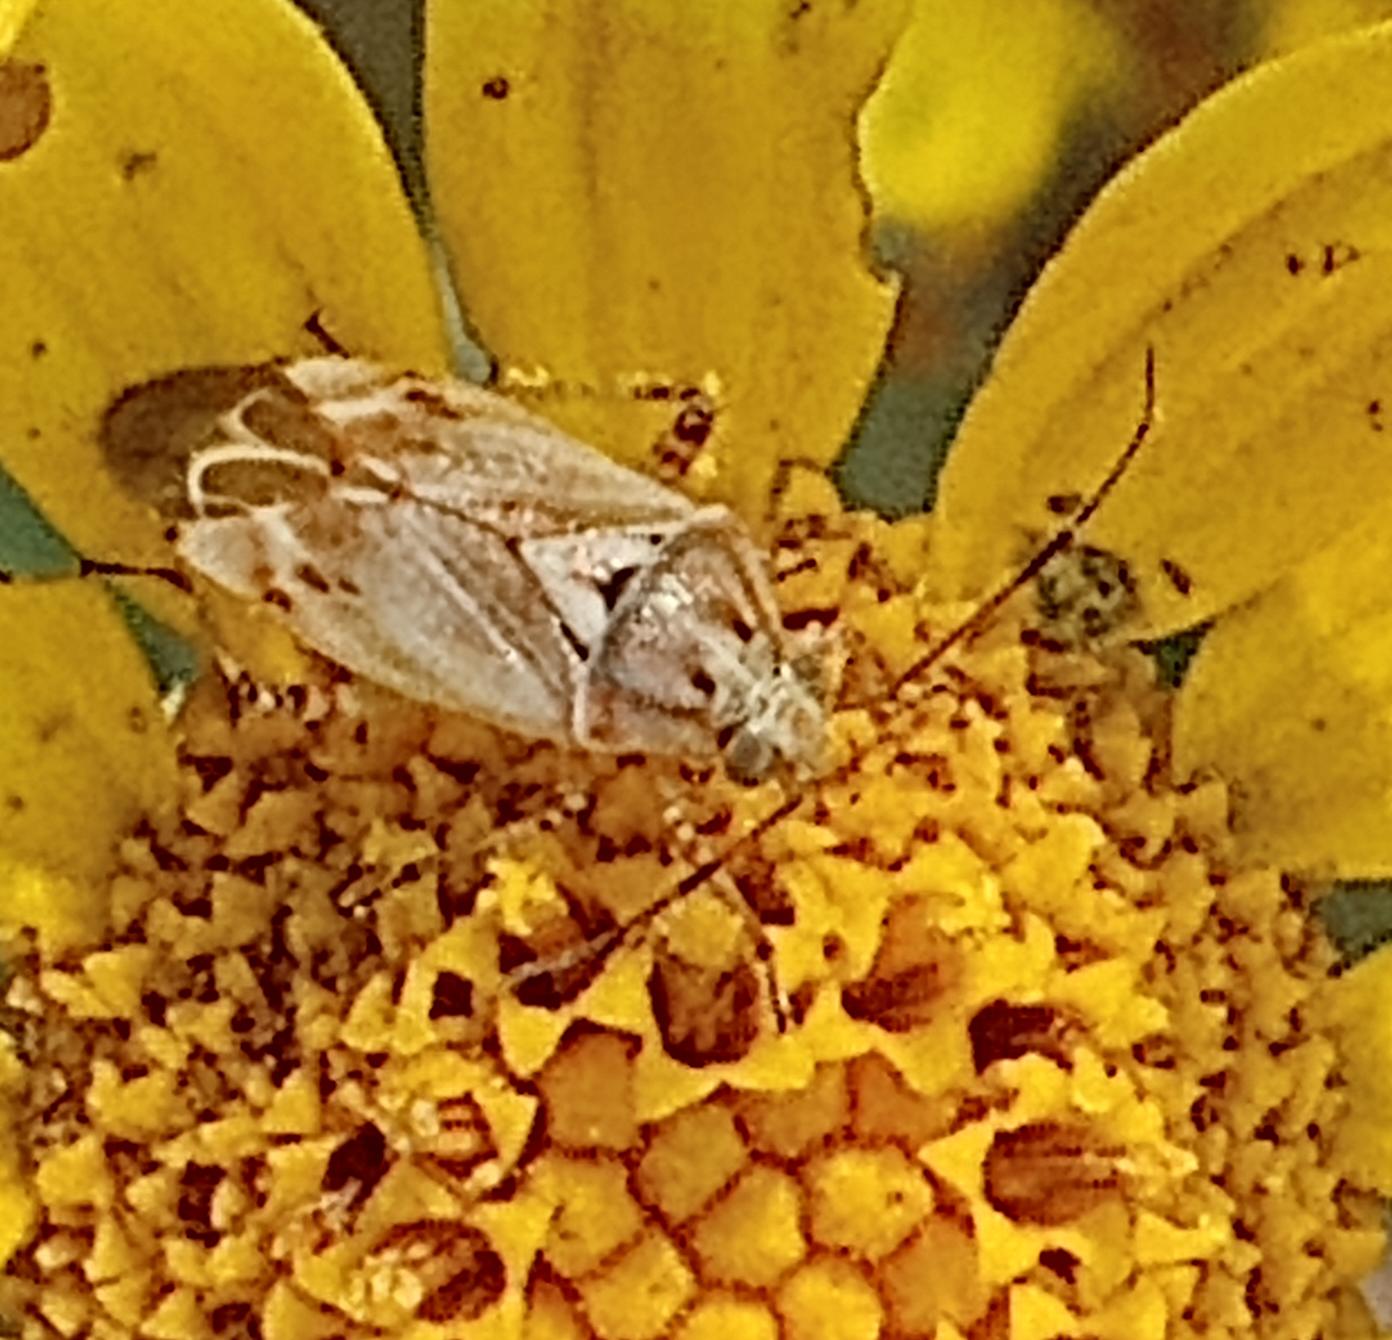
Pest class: lygus_bug